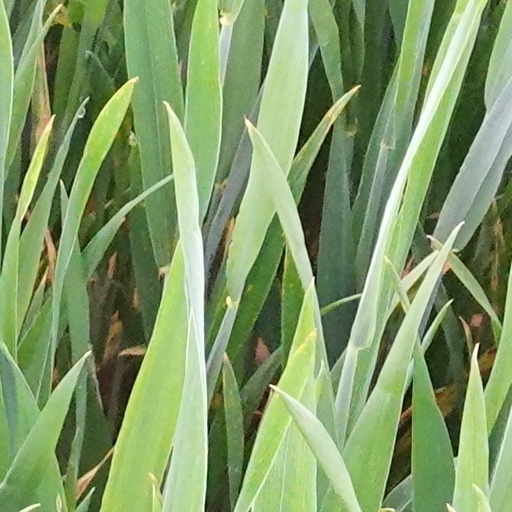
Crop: wheat